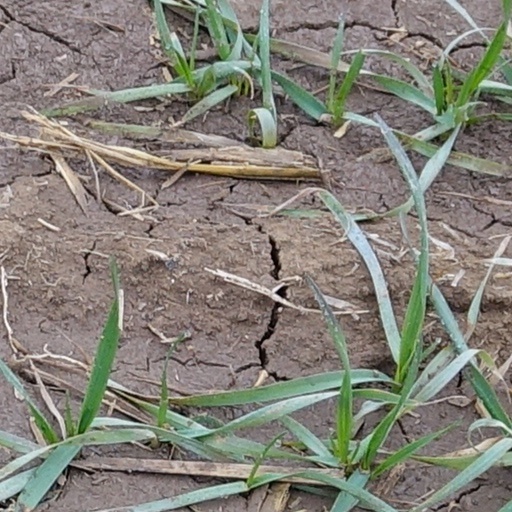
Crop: wheat